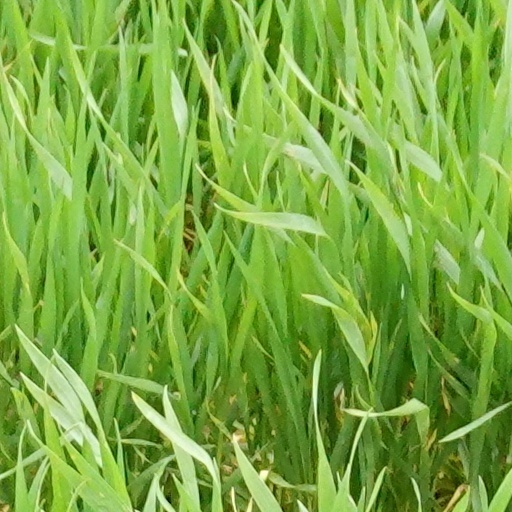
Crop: wheat